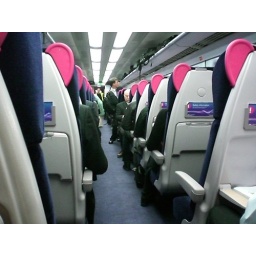
Oooh, got a new train this morning. I think I was the only person in the car who wasn't wearing a suit.